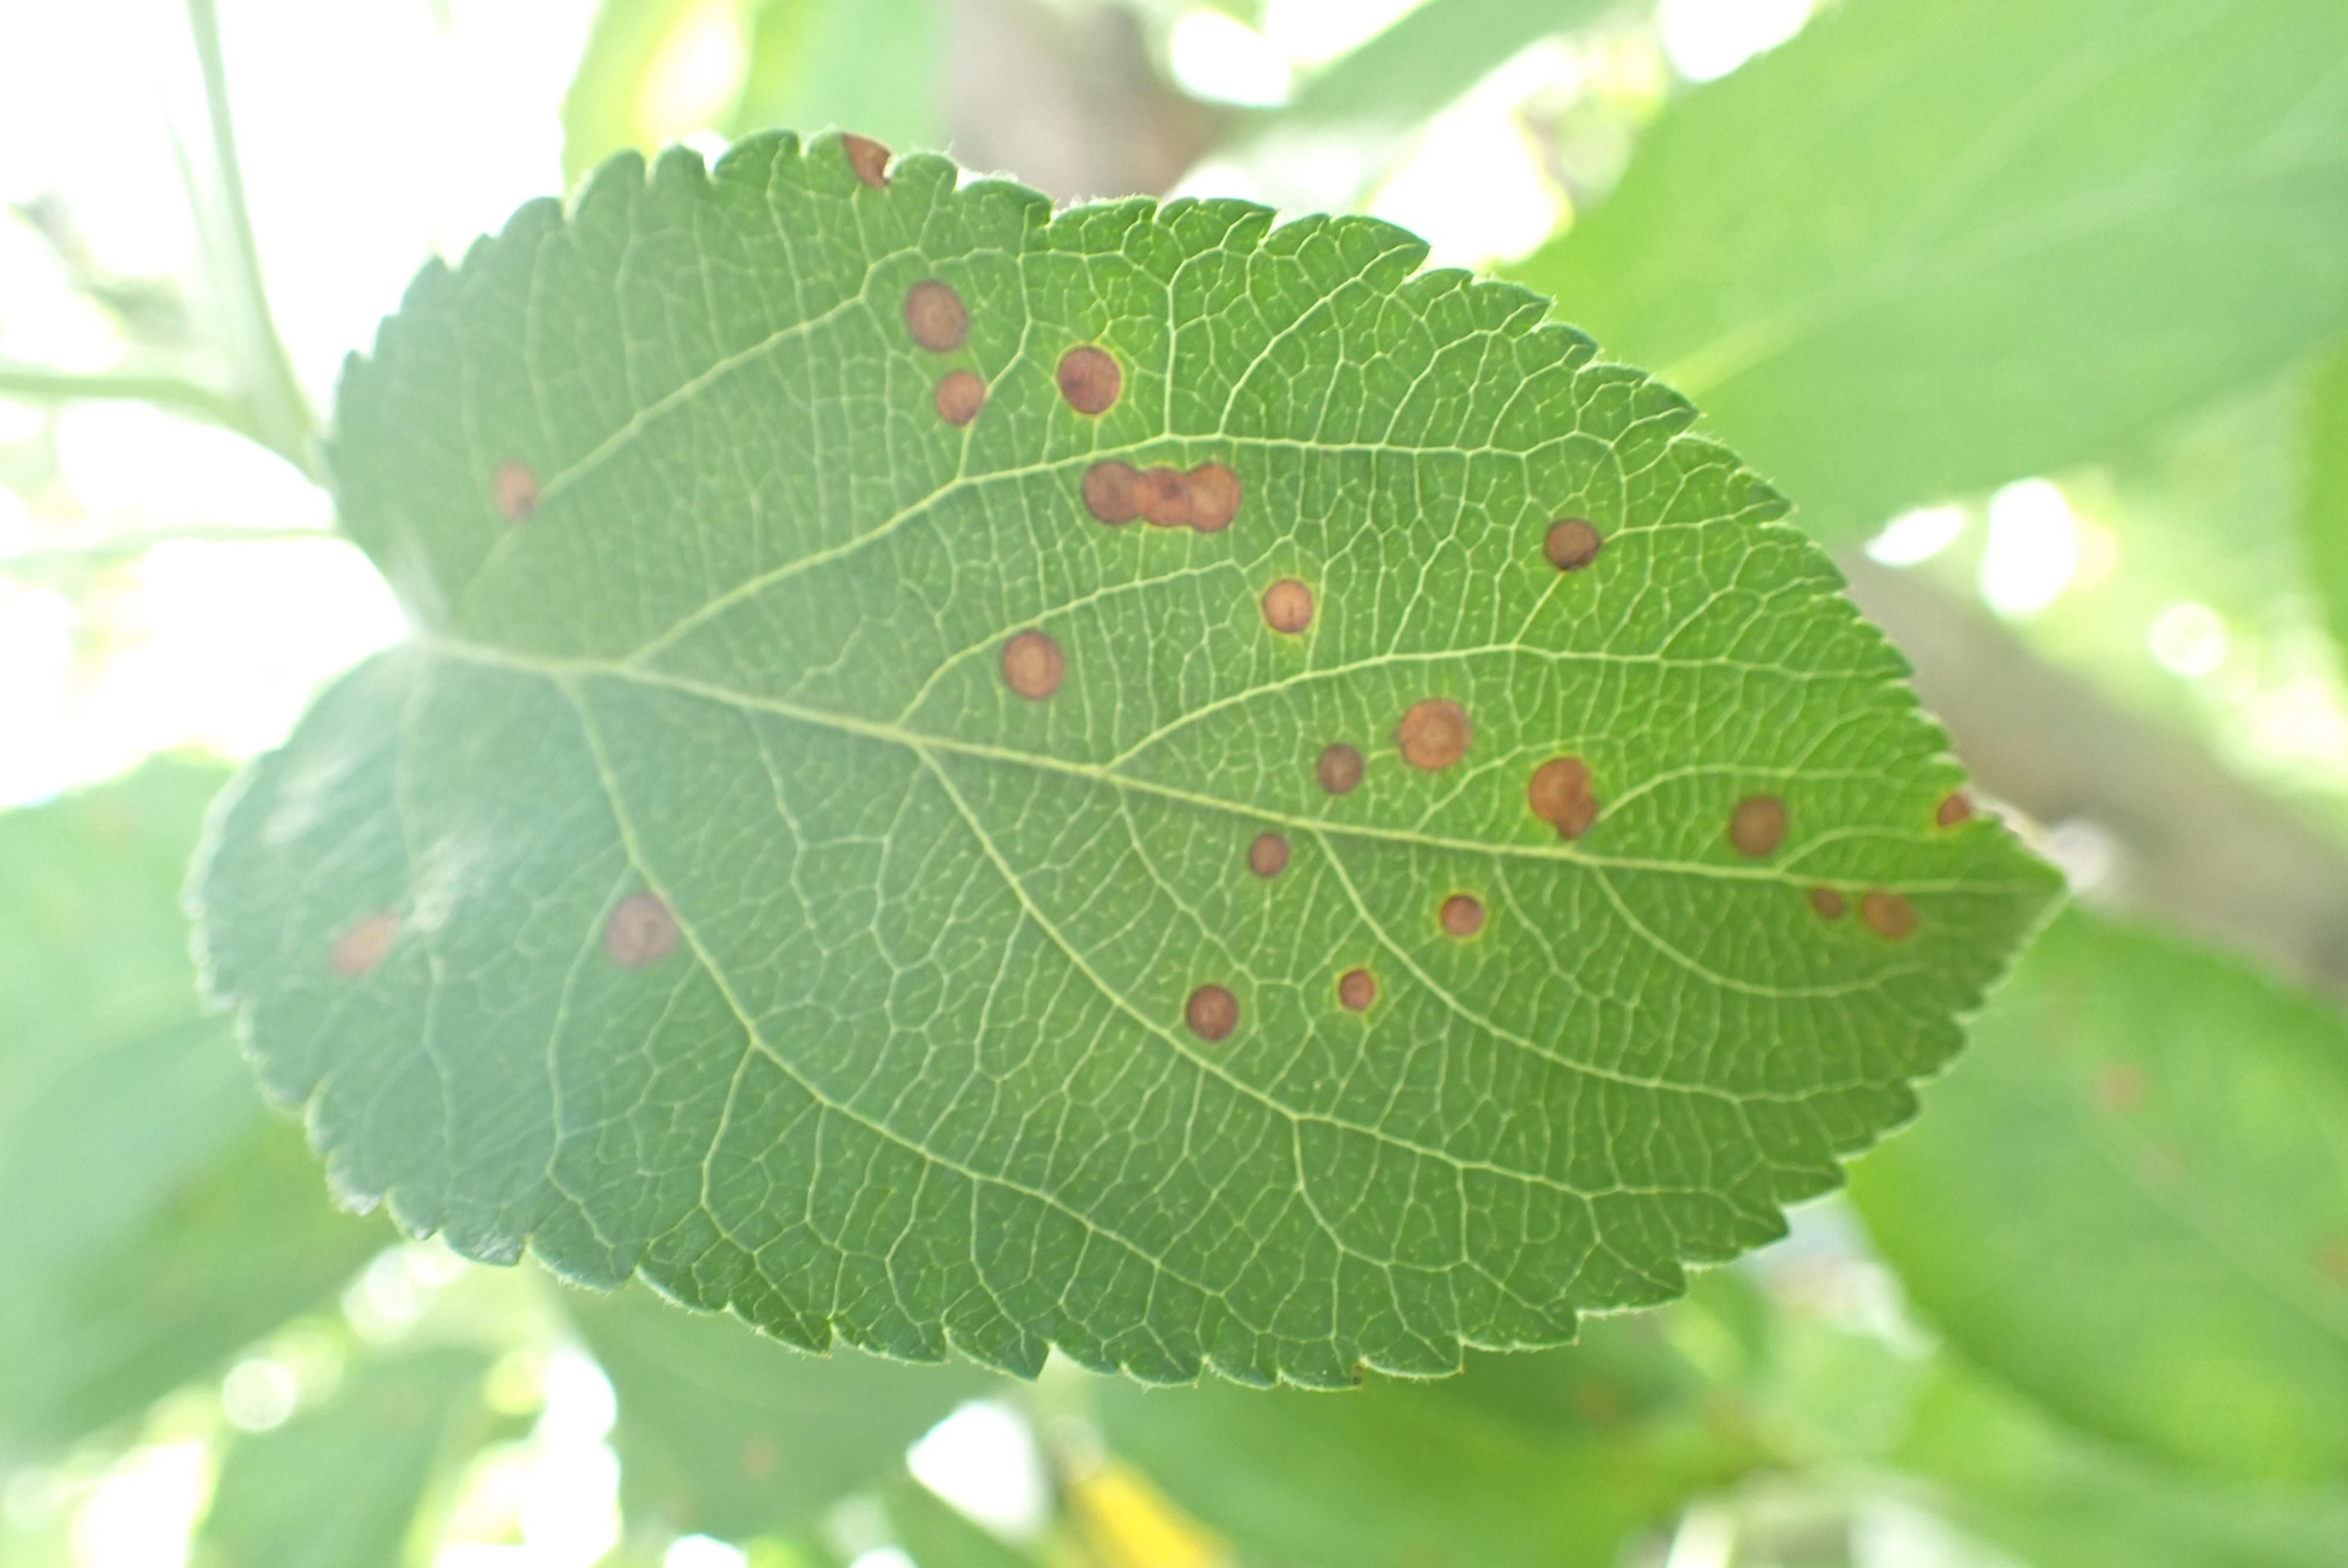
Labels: frog_eye_leaf_spot